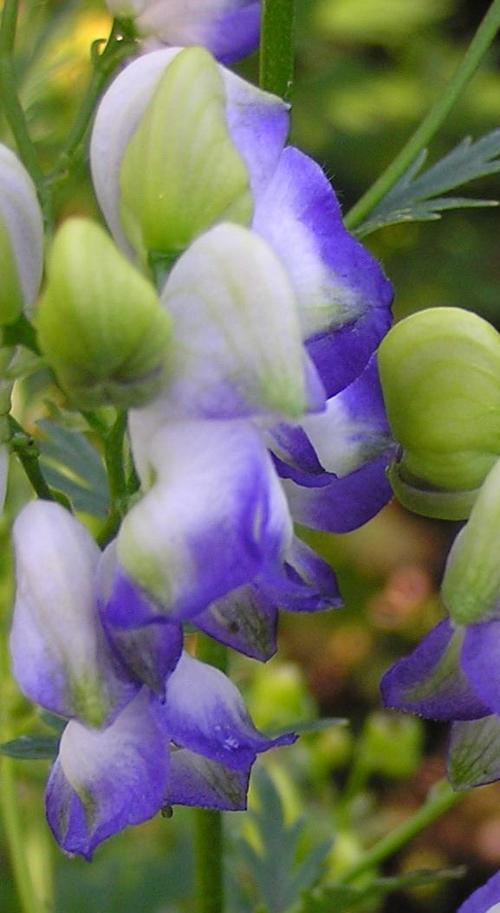
Label: monkshood